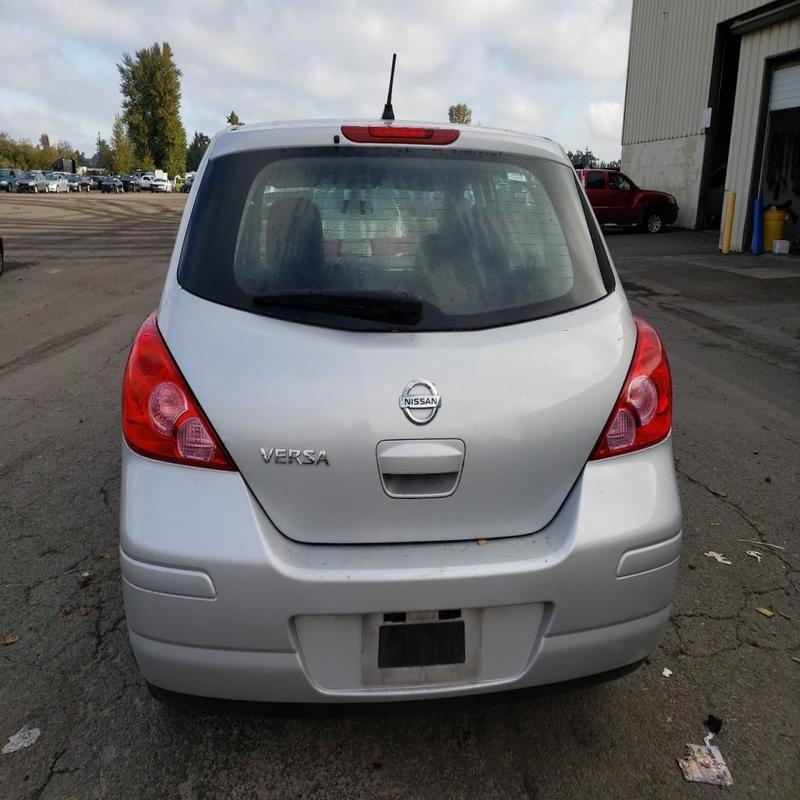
Aucun dommage détecté.
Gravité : aucun